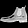
Label: Ankle boot